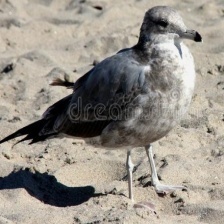
Species: CALIFORNIA GULL
Scientific name: LARUS CALIFORNICUS